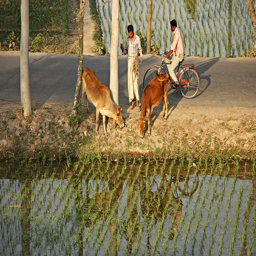
Two cows standing on a sandy area while eating blades of grass.
A man stands near two cows as another man rides by on a bike.
A pair of cows feeding in front of a water source.
A couple of dear standing next to a river.
A couple of cows grazing near a walkway on which two people have stopped to watch them.